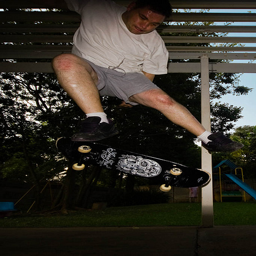
a man is doing a trick on a skateboard
a man that is jumping his skateboard in the air
a skate boarder jumping high into the air
A man on a skate board jumps high in the air for a trick.
A man skateboards and does a trick in the air.